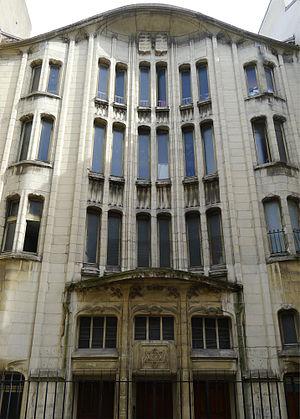
Façade de la synagogue du n°10 de la rue Pavée - Paris IV
Les panneaux « Histoire de Paris » sont des panneaux d'information installés dans les rues de Paris devant certains des monuments parisiens.
La synagogue de la rue Pavée est une synagogue de Paris, située au numéro 10 de la rue Pavée, au cœur du quartier juif du Marais, dans le 4ᵉ arrondissement.